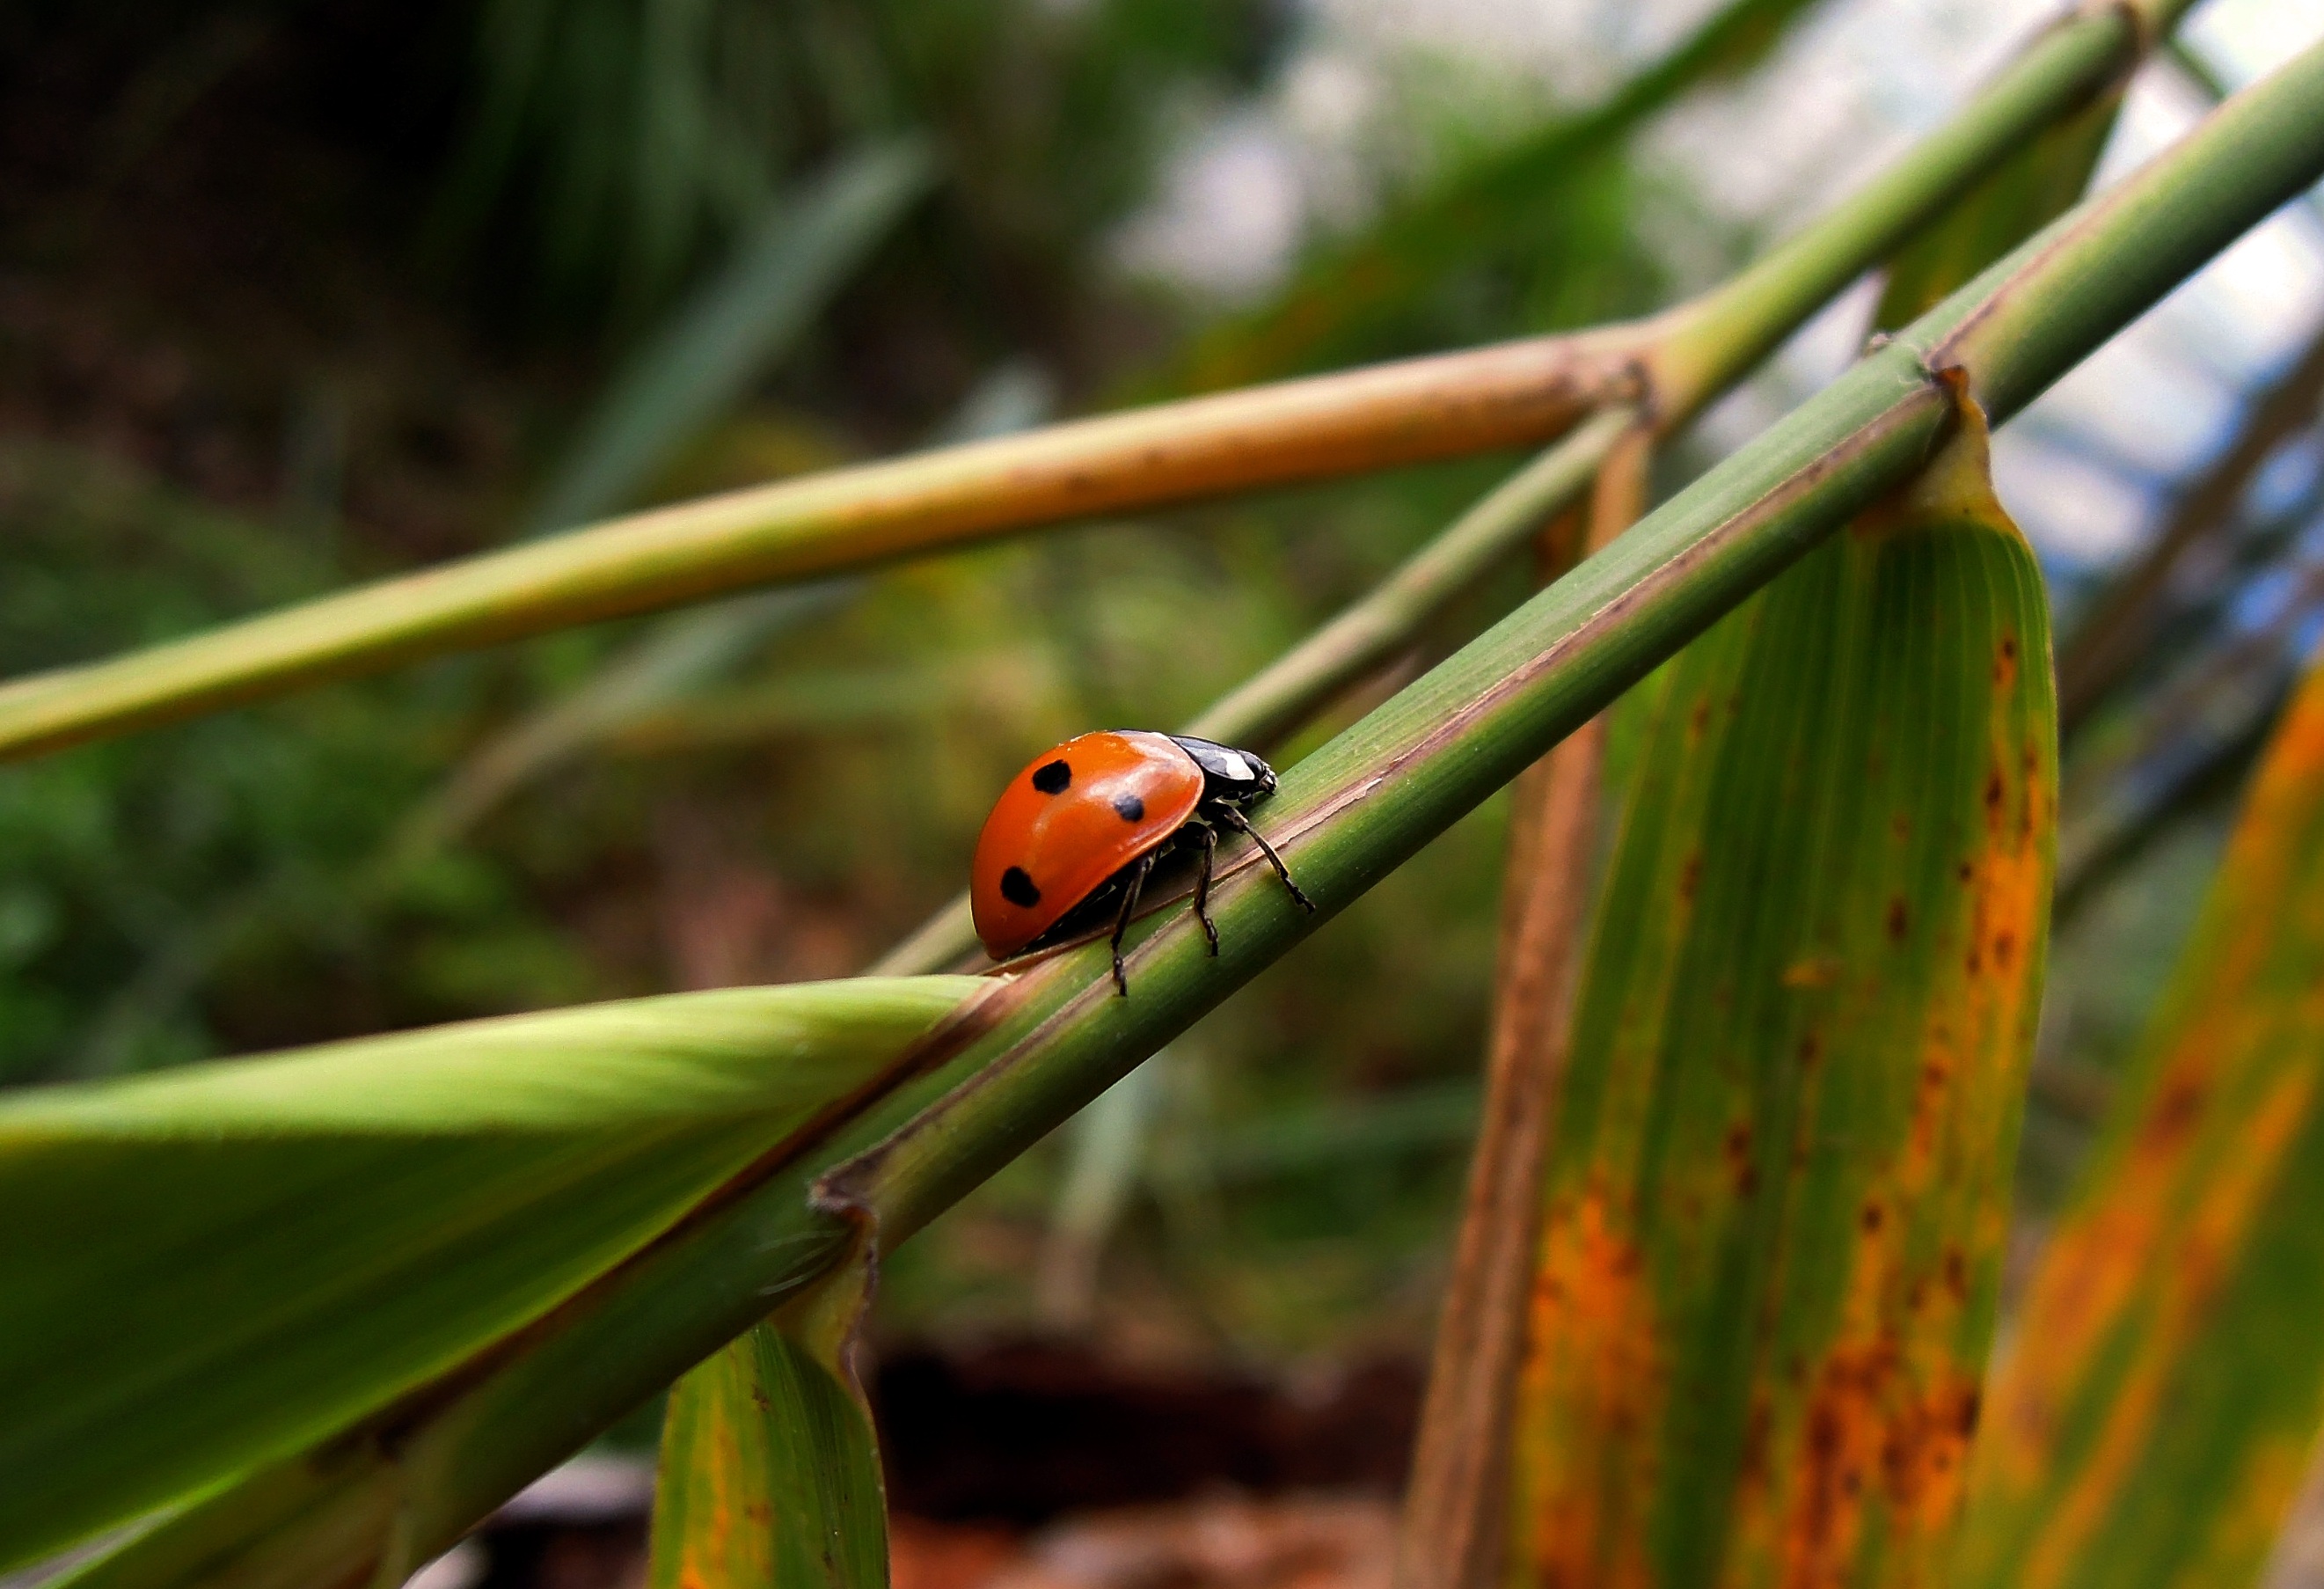
nature, grass, branch, leaf, flower, animal, wildlife, green, jungle, insect, ladybug, bug, botany, flora, fauna, invertebrate, close up, rainforest, tropics, macro photography, small animal, pistepirkko, plant stem